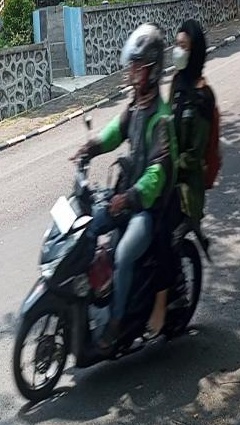
person-with-helmet: 1
person-without-helmet: 1